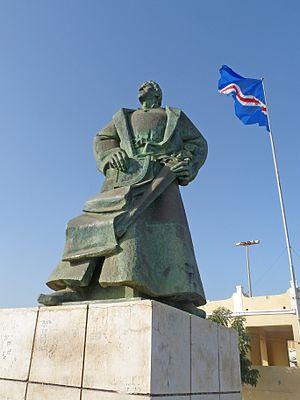
Praia (Cap-Vert)